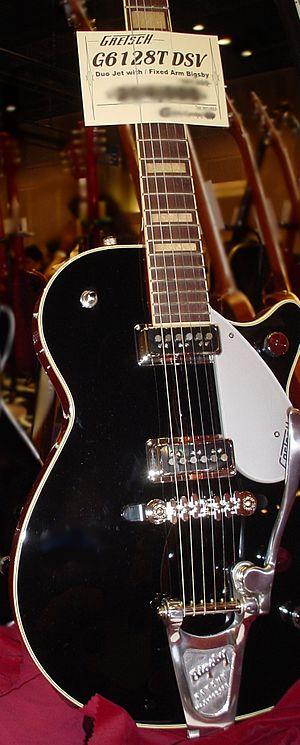
Cloud Nine est le neuvième album enregistré par George Harrison en solo. Paru fin 1987, c'est le dernier album publié de son vivant. Enregistré au début de cette année, après une pause de cinq ans, il est issu de séances dans le studio personnel du musicien à Friar Park avec plusieurs amis et musiciens de talent, dont Ringo Starr et Eric Clapton. L'album scelle également les débuts de l'amitié de George Harrison avec Jeff Lynne, qui coproduit le disque.